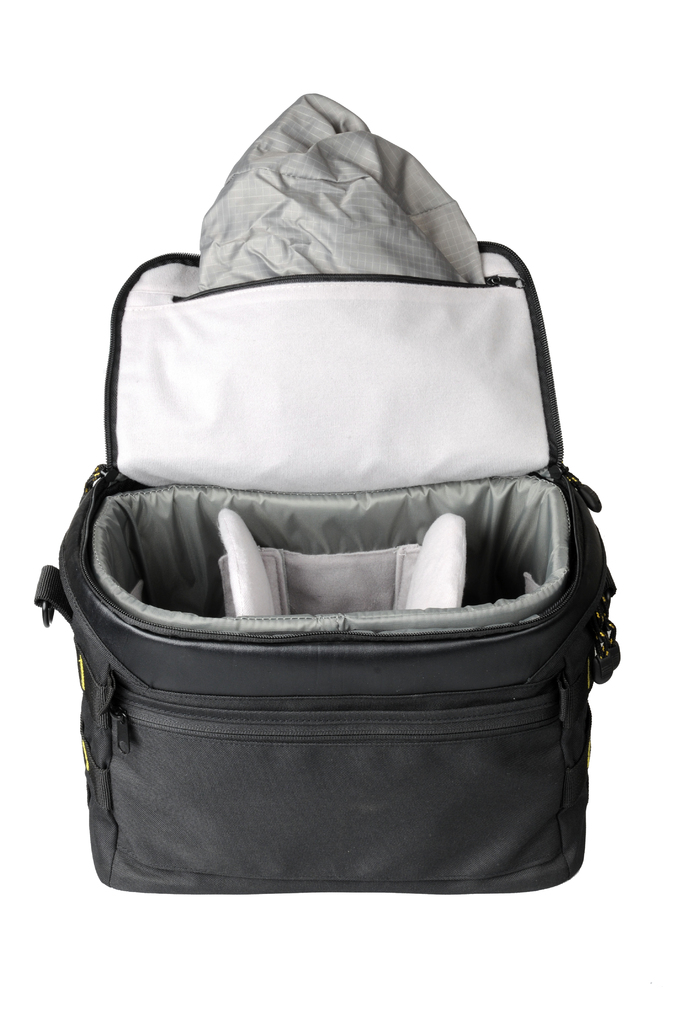
Label: others